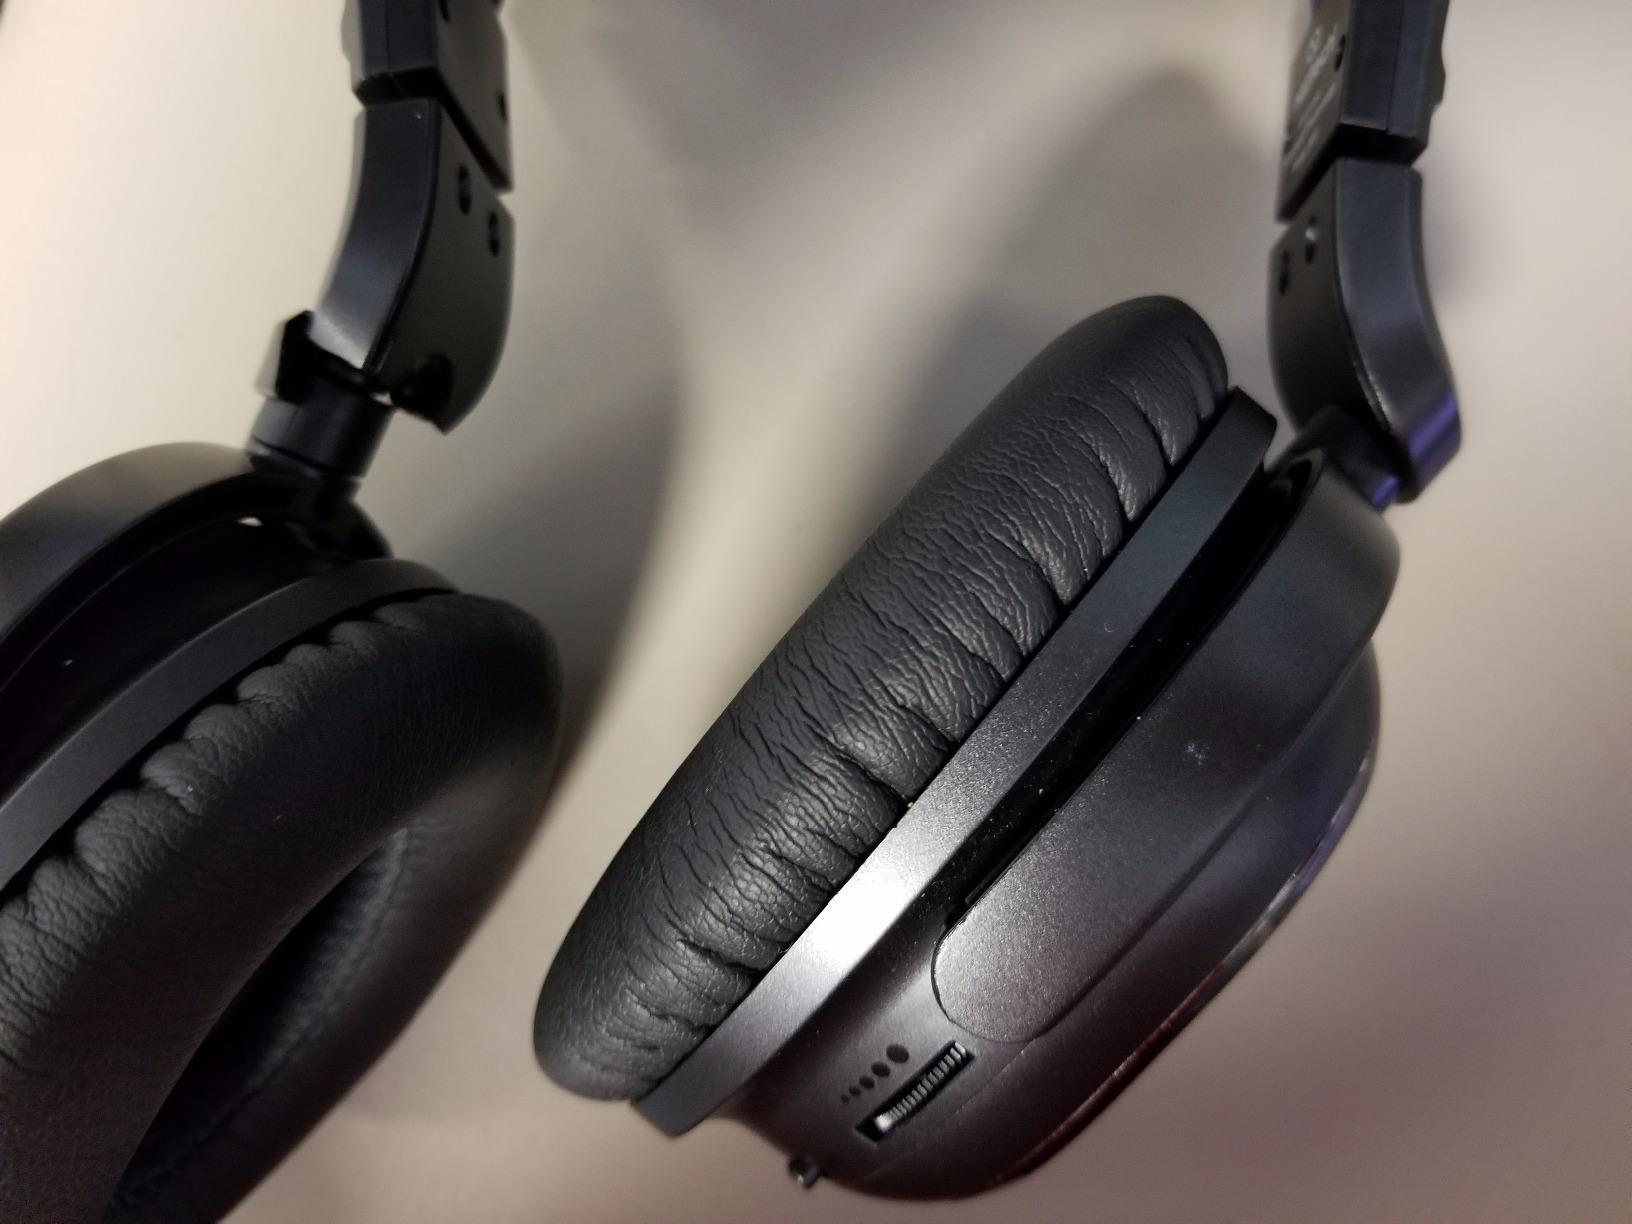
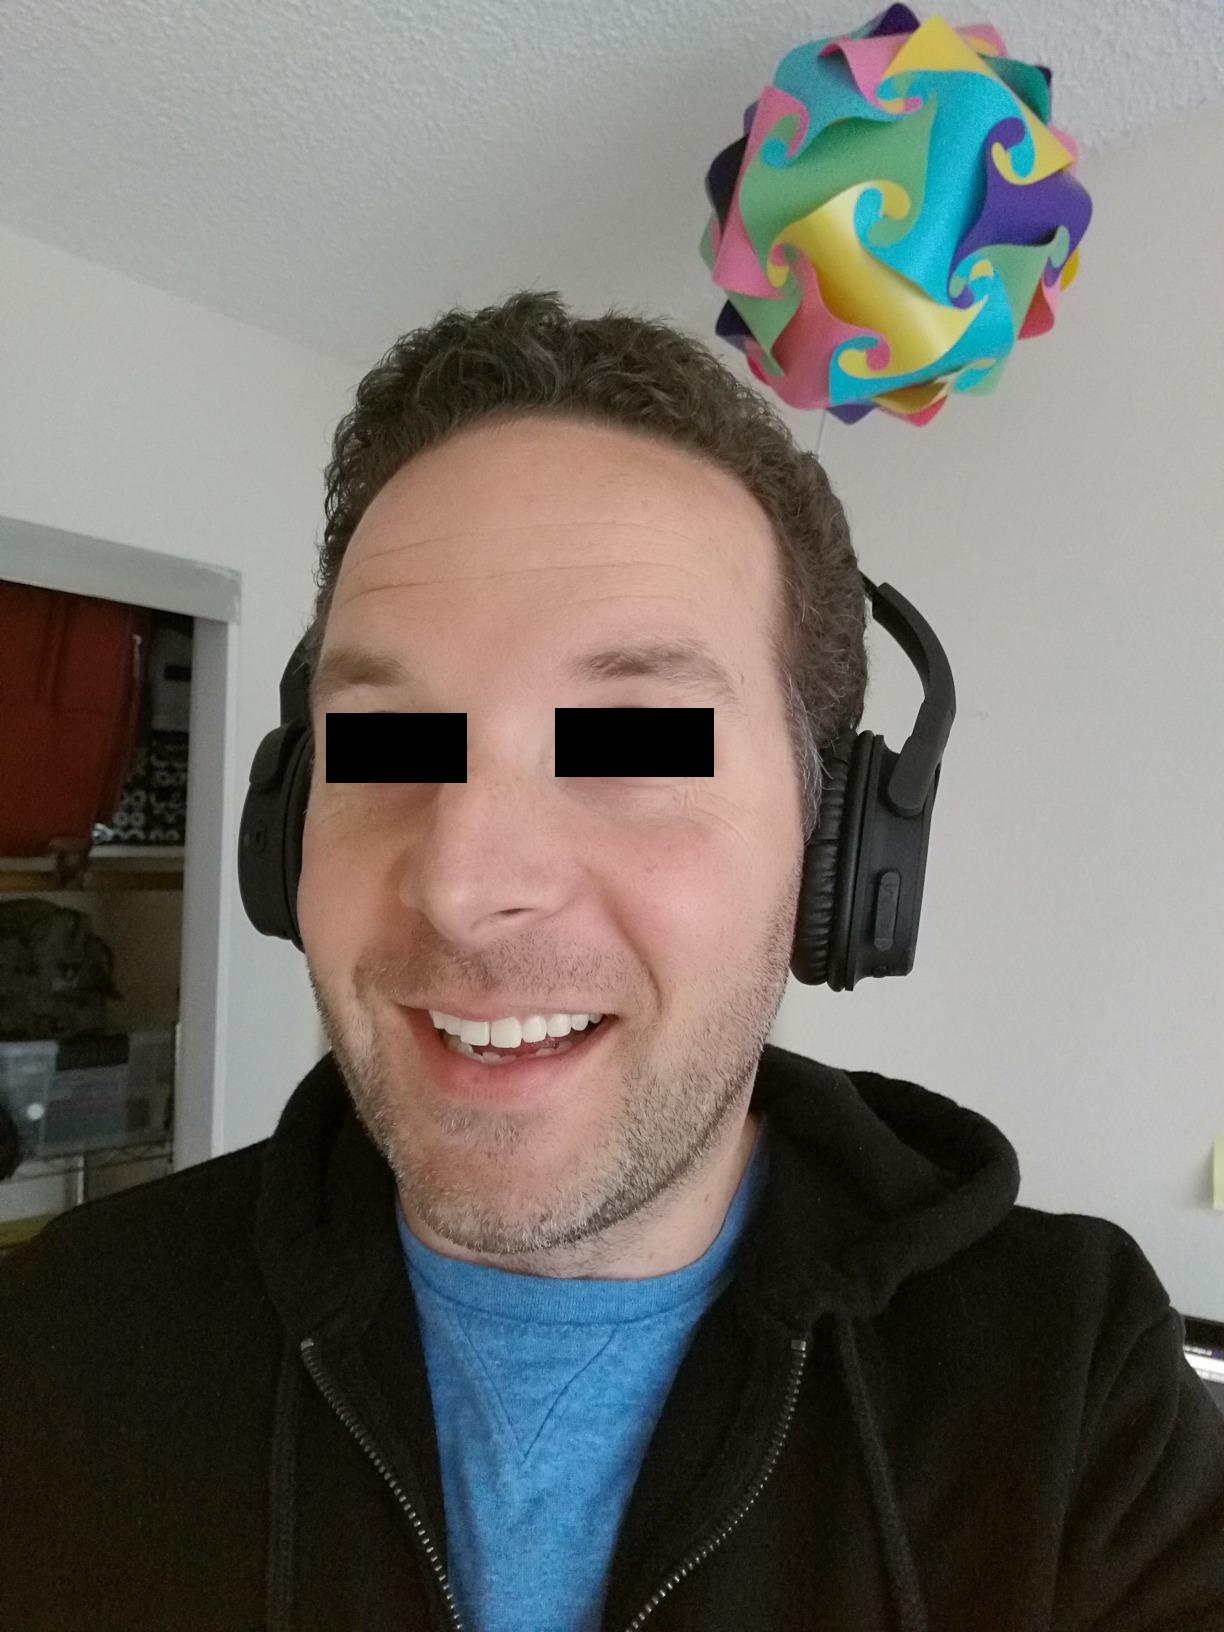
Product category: headphones
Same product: no